Most Holy Name of the Blessed Virgin Mary

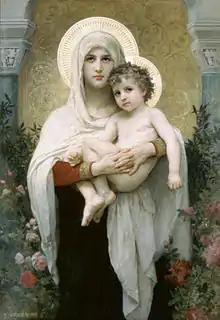
"The Madonna of the Roses" (1903) by William-Adolphe Bouguereau (1825-1905).

The Feast of the Most Holy Name of the Blessed Virgin Mary is an optional memorial celebrated in the liturgical calendar of the Catholic Church on 12 September. It has been a universal Roman Rite feast since 1684, when Pope Innocent XI included it in the General Roman Calendar to commemorate the victory at the Battle of Vienna in 1683. It was removed from the Church calendar in the liturgical reform following Vatican II but restored by Pope John Paul II in 2002, along with the Feast of the Holy Name of Jesus.